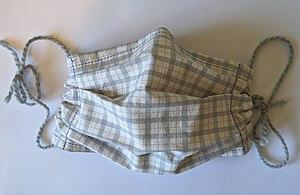
L'équipement de protection individuelle médical est un vêtement ou un équipement spécialisé jetable porté par un professionnel en soins de santé pour se protéger d'un risque biologique, comme une contamination dangereuse liée à l'exposition à un liquide biologique corporel naturel ou pathologique, présent sous forme fluide ou d'aérosol respiratoire. Ceux-ci peuvent transporter des agents infectieux viraux ou bactériens.
Un masque barrière hygiénique, masque en tissu, masque grand public ou pour l'OMS masque non-médical, est un masque filtrant porté sur la bouche et le nez, confectionné avec du textile, généralement des tissus en coton. Il est lavable et réutilisable.
Le port du masque pendant la pandémie de Covid-19 a reçu diverses recommandations de différents organismes de santé publique et de gouvernements. Le sujet a fait l'objet d'un débat, les agences de santé publique et les gouvernements étant en désaccord sur le protocole du port de masque. Des débats sont apparus sur la question de savoir si les masques doivent être portés même en cas de distanciation physique à 2 mètres, s'il doit être porté pendant un exercice, porté à la maison pour réduire la charge virale, et s'il existe des facteurs atténuants.